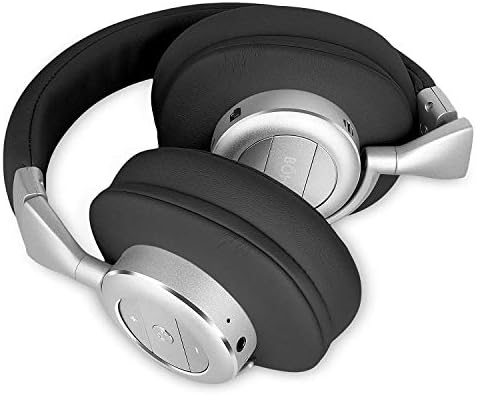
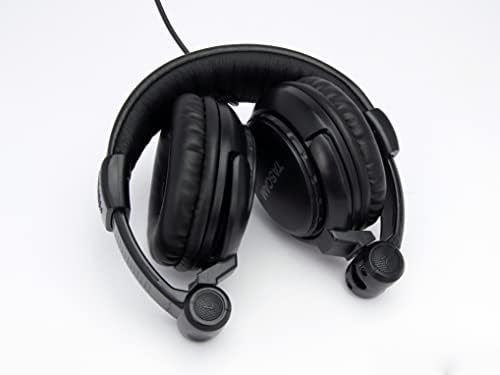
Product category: headphones
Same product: no